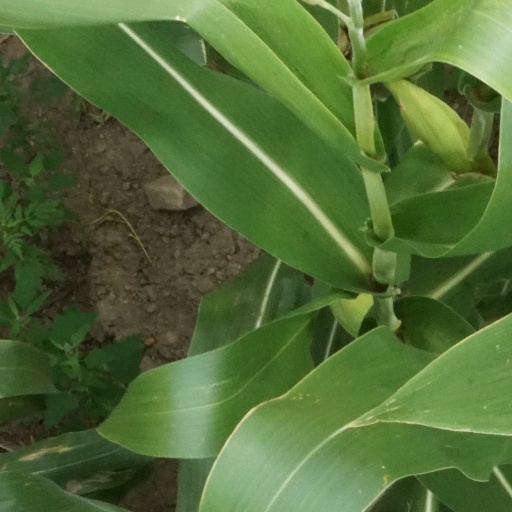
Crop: maize; corn